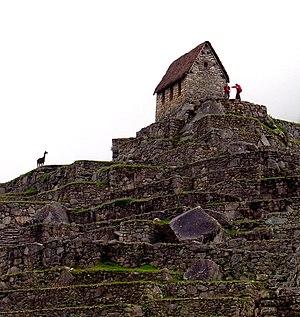
Terrasses du Machu Picchu, Pérou